Lilian Whiting

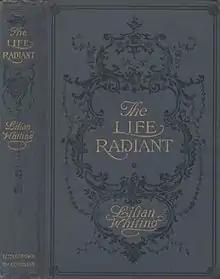
Cover of "The Life Radiant" by Lilian Whiting

Whiting passed part of 1896 to 1900 in Europe, principally in Paris, Rome, Florence, and London, and again part of 1903, 1905, 1906–7. She was the author of "The World Beautiful", 3 volumes, 1st, 2d, and 3d series; "From Dreamland Sent" (poems); "After Her Death"; "The Story of a Summer"; "A Study of the Life and Poetry of Elizabeth Barrett Browning"; "Kate Field—a Record"; "The Spiritual Significance", 1900; "The World Beautiful in Books", 1901; "Boston Days", 1902; "The Life Radiant", 1903; "The Florence of Landor", 1900; "The Outlook Beautiful", 1905; "The Joy that no Man taketh from You", 1905; "The Land of Enchantment", 1906; "From Dream to Vision of Life", 1906; "Italy, the Magic Land", 1907.